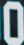
Number: 0